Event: Nepal Earthquake
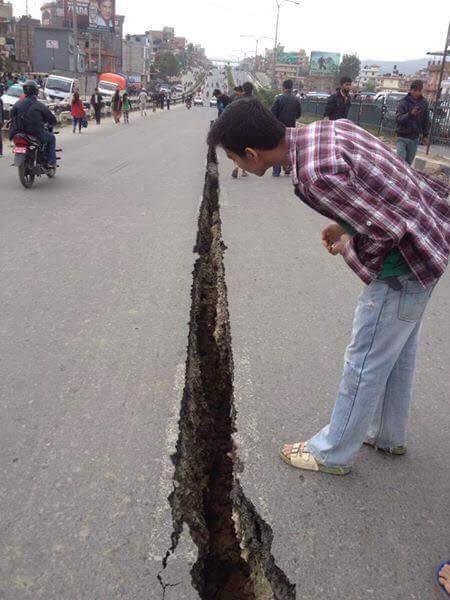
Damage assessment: damage